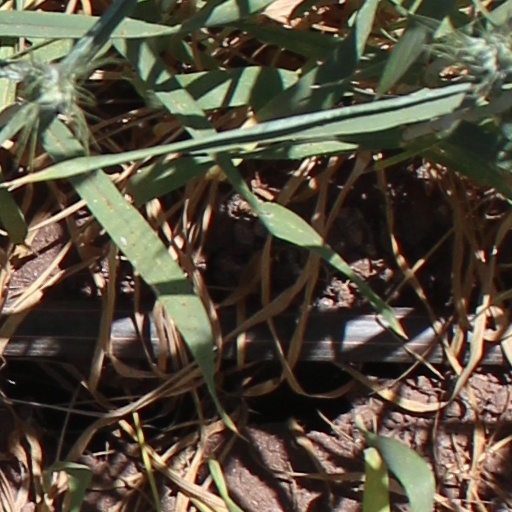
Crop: wheat